Rhodian coinage

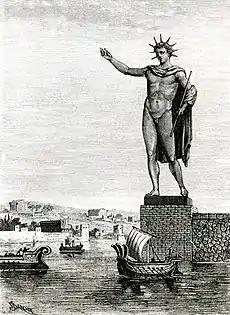
Colossus of Rhodes, artist's impression, 1880

Rule by Athens temporarily brought Attic standard to Rhodian mints. However, after Athenian league's influence waned, Chian standard spread through the Eastern Mediterranean. It is unknown how much Rhodes made an impact on the spread of the Chian standard. Rhodes held a growing economical importance during that period which came after its unification. This weight standard was subsequently known as a Rhodian standard, thus giving a further hint on the leading role of Rhodes.